Paracetamol

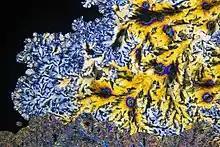
Paracetamol crystals (crystallized from an aqueous solution) under a microscope

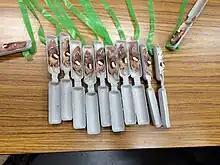
Brown tree snake aerial bait cartridges consisting of dead mice with 80mg paracetamol tablets

"4"-Aminophenol may be obtained by the amide hydrolysis of paracetamol. This reaction is also used to determine paracetamol in urine samples: After hydrolysis with hydrochloric acid, "4"-aminophenol reacts in ammonia solution with a phenol derivate, e.g. salicylic acid, to form an indophenol dye under oxidization by air.